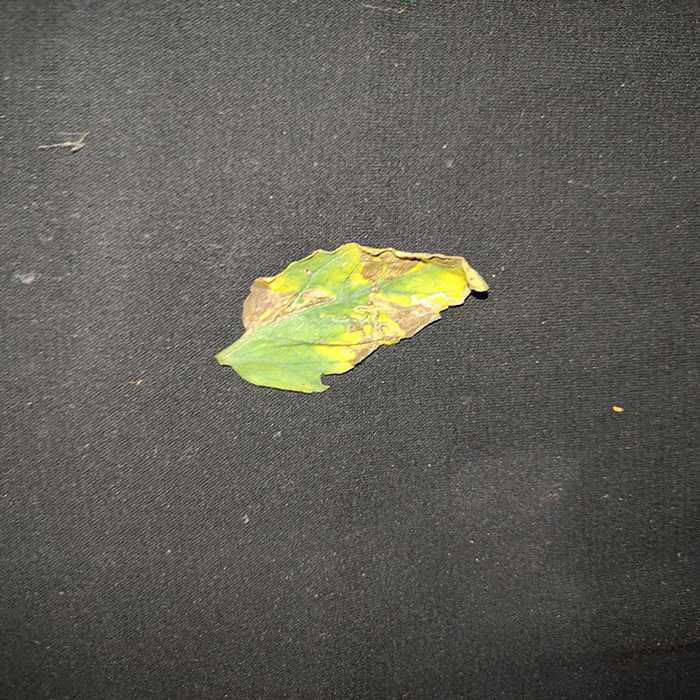
Plant: Tomato
Label: Tomato Bacterial spot